WRC 2: FIA World Rally Championship

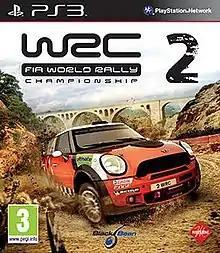
Cover art featuring a Mini Cooper.

WRC 2: FIA World Rally Championship (also known as WRC 2, WRC 2 FIA World Rally Championship 2 and WRC: FIA World Rally Championship 2011) is the official racing video game of the 2011 FIA World Rally Championship. It was developed by Milestone srl and features improved details, visuals and new modes to be the most realistic rally simulation. The game was released for PlayStation 3, Xbox 360 and Microsoft Windows in Europe on October 14, 2011, and in North America on April 24, 2013 (Windows only).